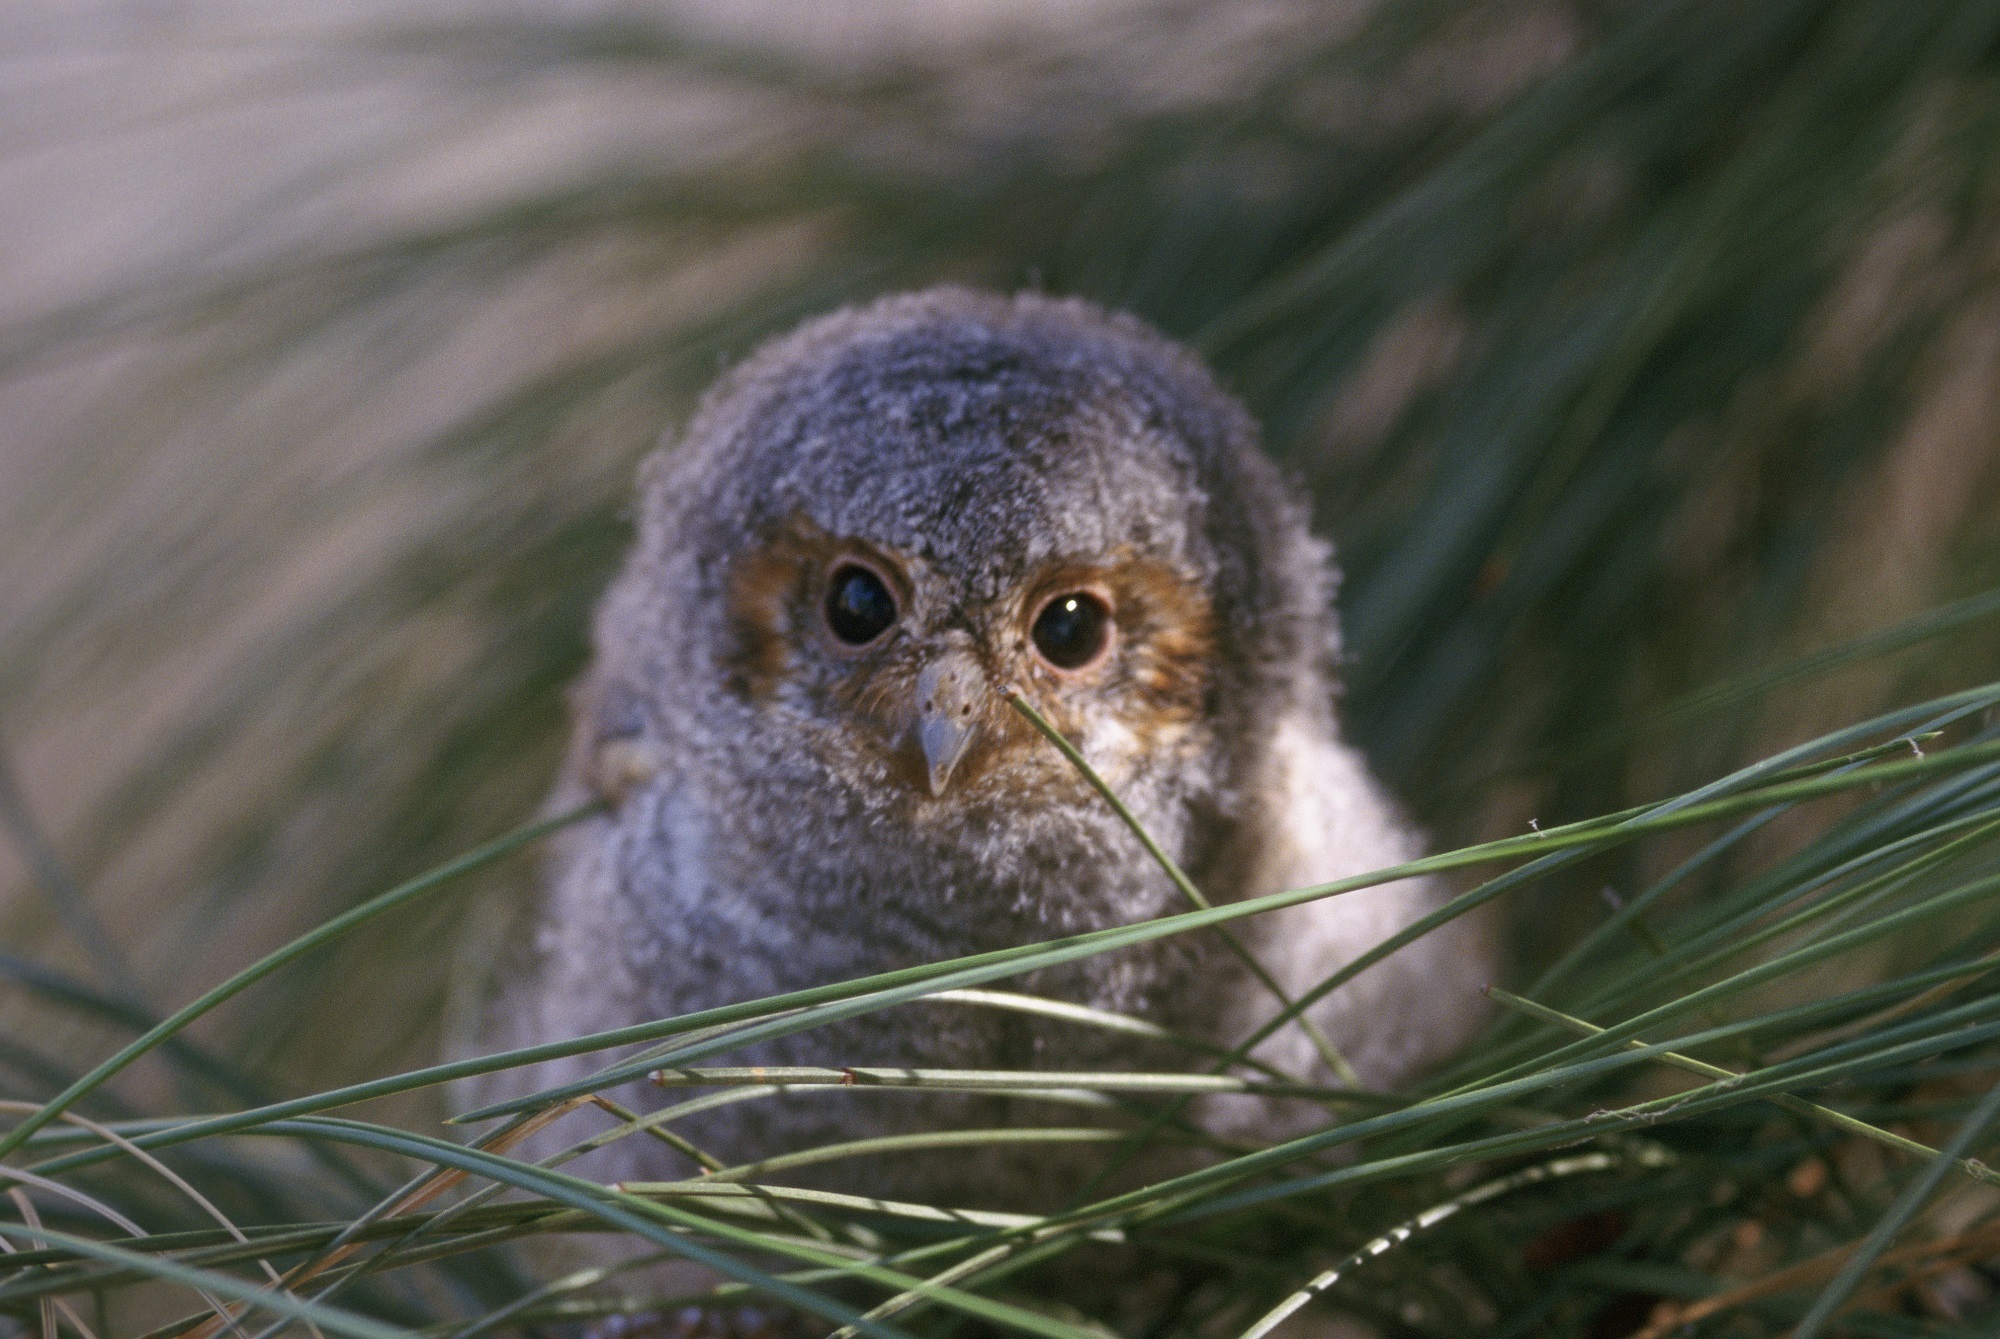
nature, bird, cute, wildlife, portrait, beak, peaceful, small, owl, fauna, bird of prey, sit, vertebrate, nest, chick, great grey owl, nestling, flammulated owl